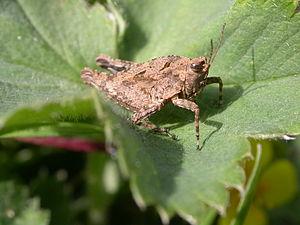
Tetrix tenuicornis est une espèce d'insectes orthoptères de la famille des Tetrigidae. Elle est appelée Tétrix des carrières ou Tétrix des sablières ou Tétrix longicorne.
La réserve naturelle régionale de la carrière des Nerviens est une réserve naturelle régionale de la région Hauts-de-France créée le 25 mai 2009 afin de protéger un site possédant des plantes rares, d'une superficie un peu supérieure à trois hectares. Elle est localisée dans les communes de Bavay et de Saint-Waast, dans le département du Nord.